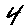
Label: 4